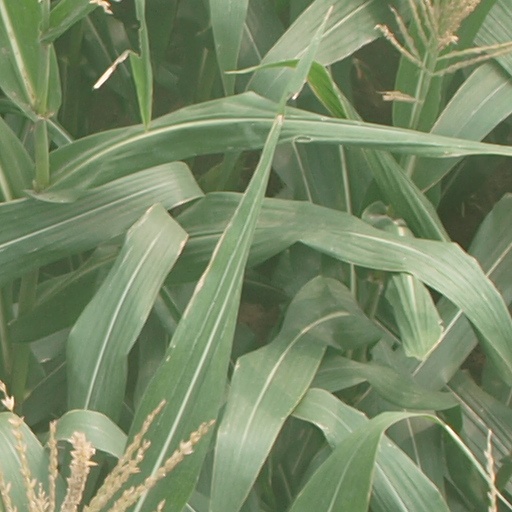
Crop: maize; corn